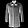
Label: Coat